History of the Canadian National Exhibition

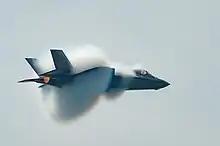
jet plane in sky surrounded by small clouds

The CNE introduced swimming marathons in the 1920s. In 1927, the marathon was in length, had a prize purse of and had over 400 participants. With so many participants, it had to be held in relays of 75 swimmers. In 1928, the Wrigley Marathon was held. 66 women swimmers participated for the prize of , won by Ethel Hertle. Swimming marathons continued until 1937.